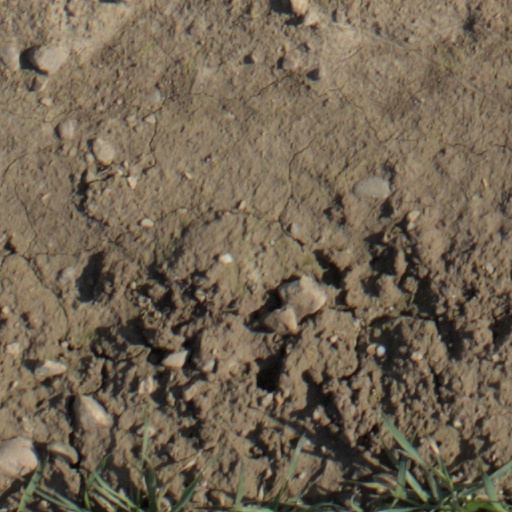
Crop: wheat